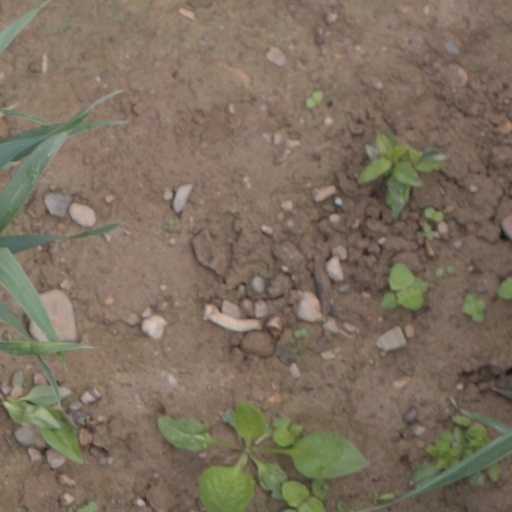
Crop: wheat